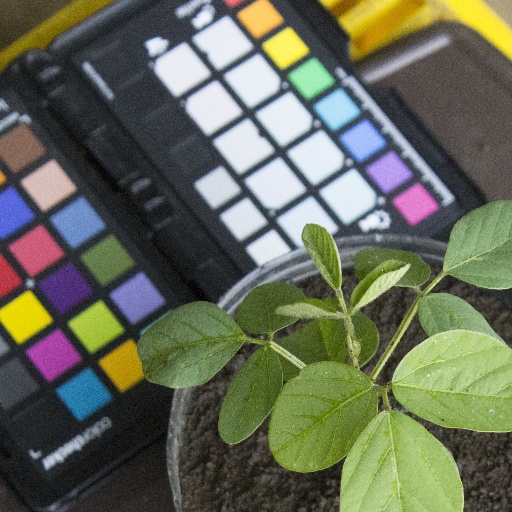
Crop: soybean